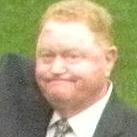
Age: 65